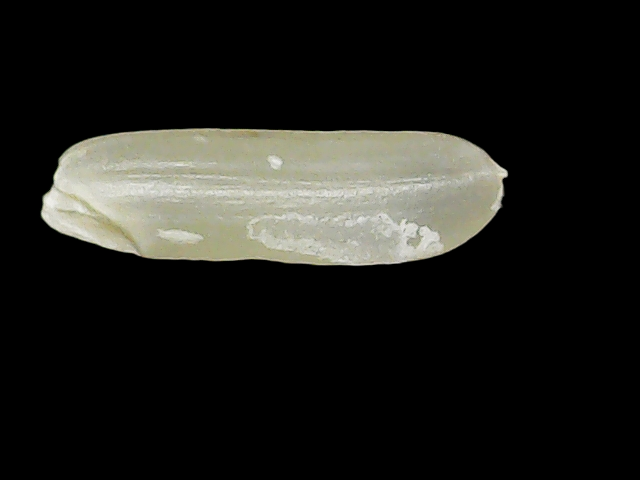
Rice variety: Binadhan7